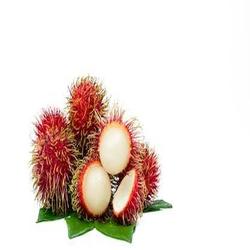
Label: Rambutan